Iranian Kurdistan

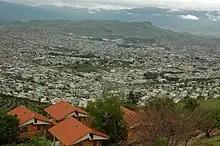
A view of Sanandaj, the second-largest city in Iranian Kurdistan

Iranian Kurdistan and Eastern Kurdistan are unofficial names for the parts of northwestern Iran with either a majority or sizable population of Kurds. Geographically, it includes the West Azerbaijan province, Kurdistan province, Kermanshah province, Ilam province and parts of Hamadan province and Lorestan province.